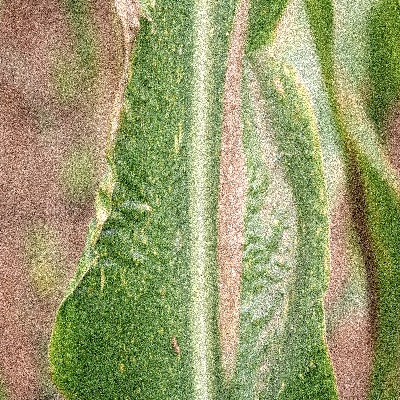
Label: Corn_(Maize)___Leaf_Spot